Ace in the Hole (1942 film)

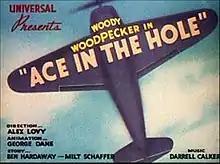
Title card

Ace in the Hole is the fifth animated cartoon short subject in the "Woody Woodpecker" series. Produced by Walter Lantz Productions and distributed by Universal Pictures, the short was released theatrically on June 22, 1942. Like many other animation and film studios in the 1940s, Walter Lantz Productions through its iconic character, Woody Woodpecker, became part of the war effort.